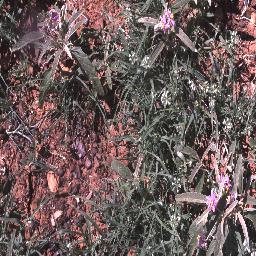
Label: negative